Jonas Lössl

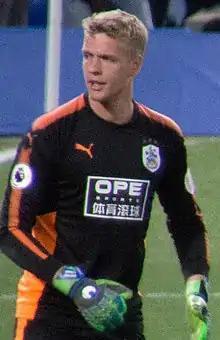
Lössl with Huddersfield Town in 2018

Jonas Bybjerg Lössl (born 1 February 1989) is a Danish professional footballer who plays as a goalkeeper for Danish Superliga club Midtjylland.